David Schreiner

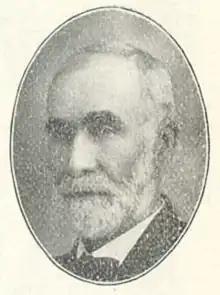
David Schreiner of Lancaster, Wisconsin

David Schreiner (December 21, 1842 – June 17, 1919) was an American farmer, businessman, and politician from Lancaster, Wisconsin.